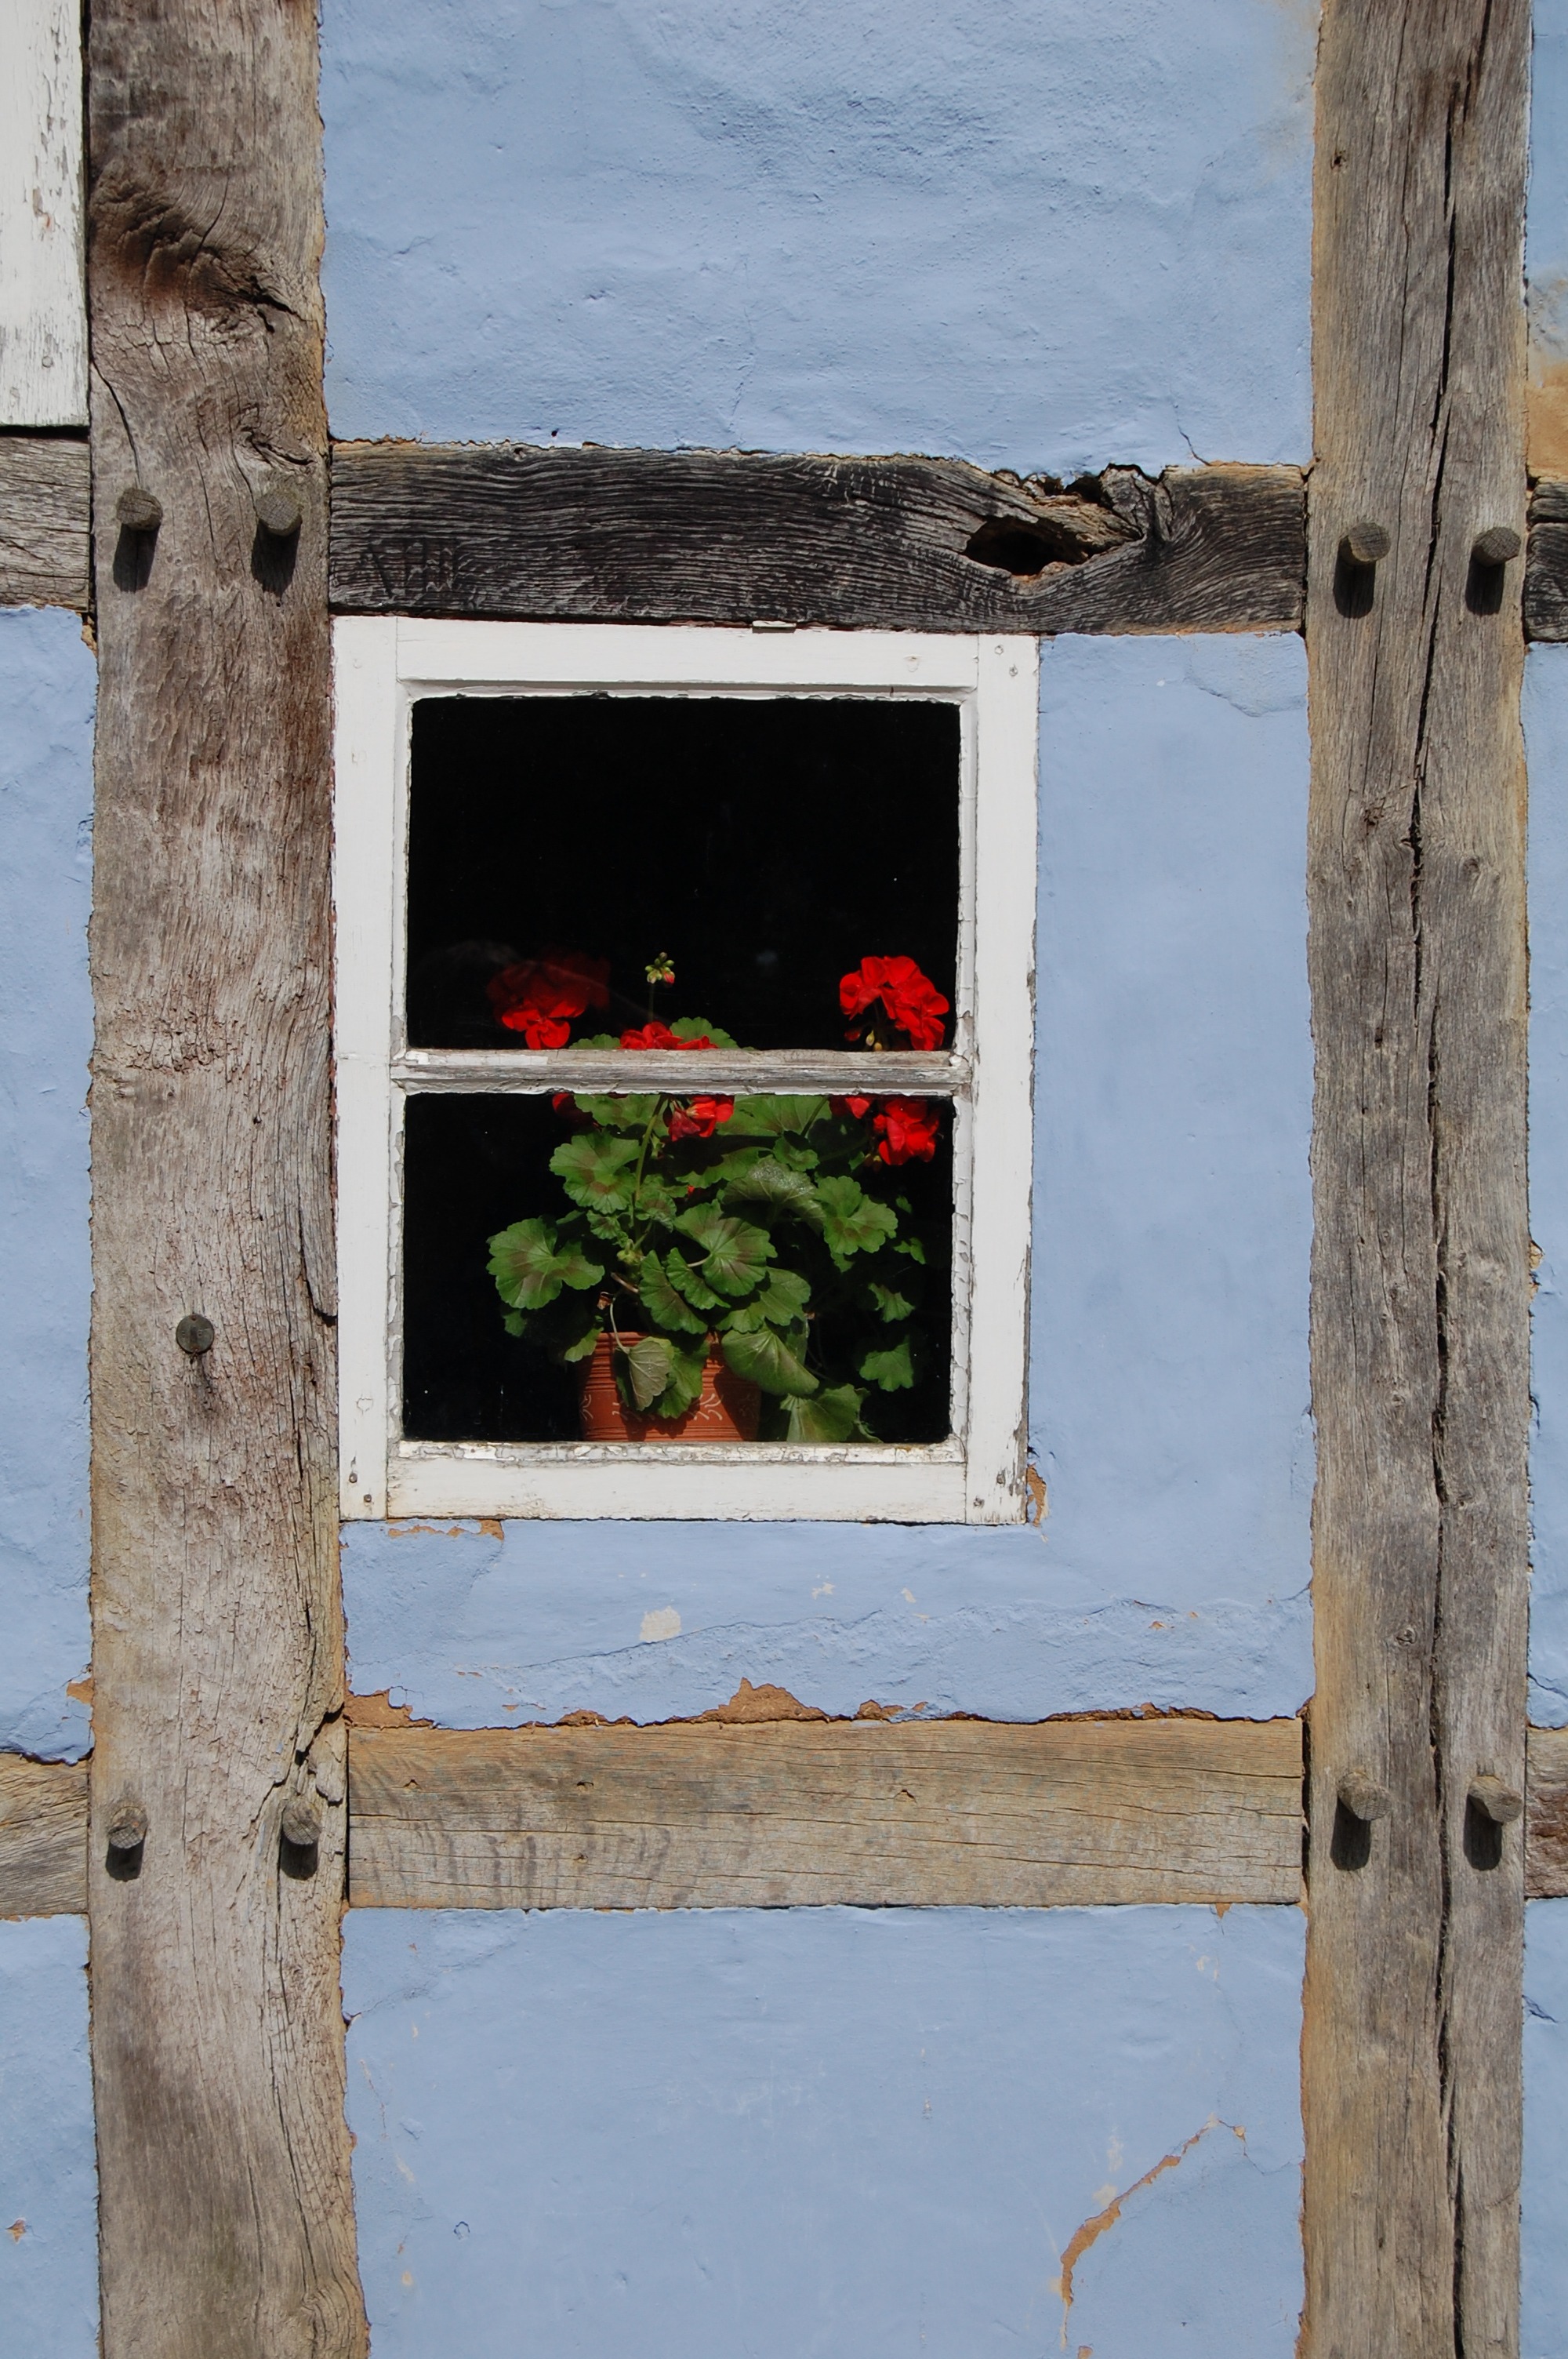
architecture, wood, house, window, building, old, home, wall, red, color, facade, blue, door, art, picture frame, historically, old window, fachwerkhaus, truss, timber framed building, cultural property